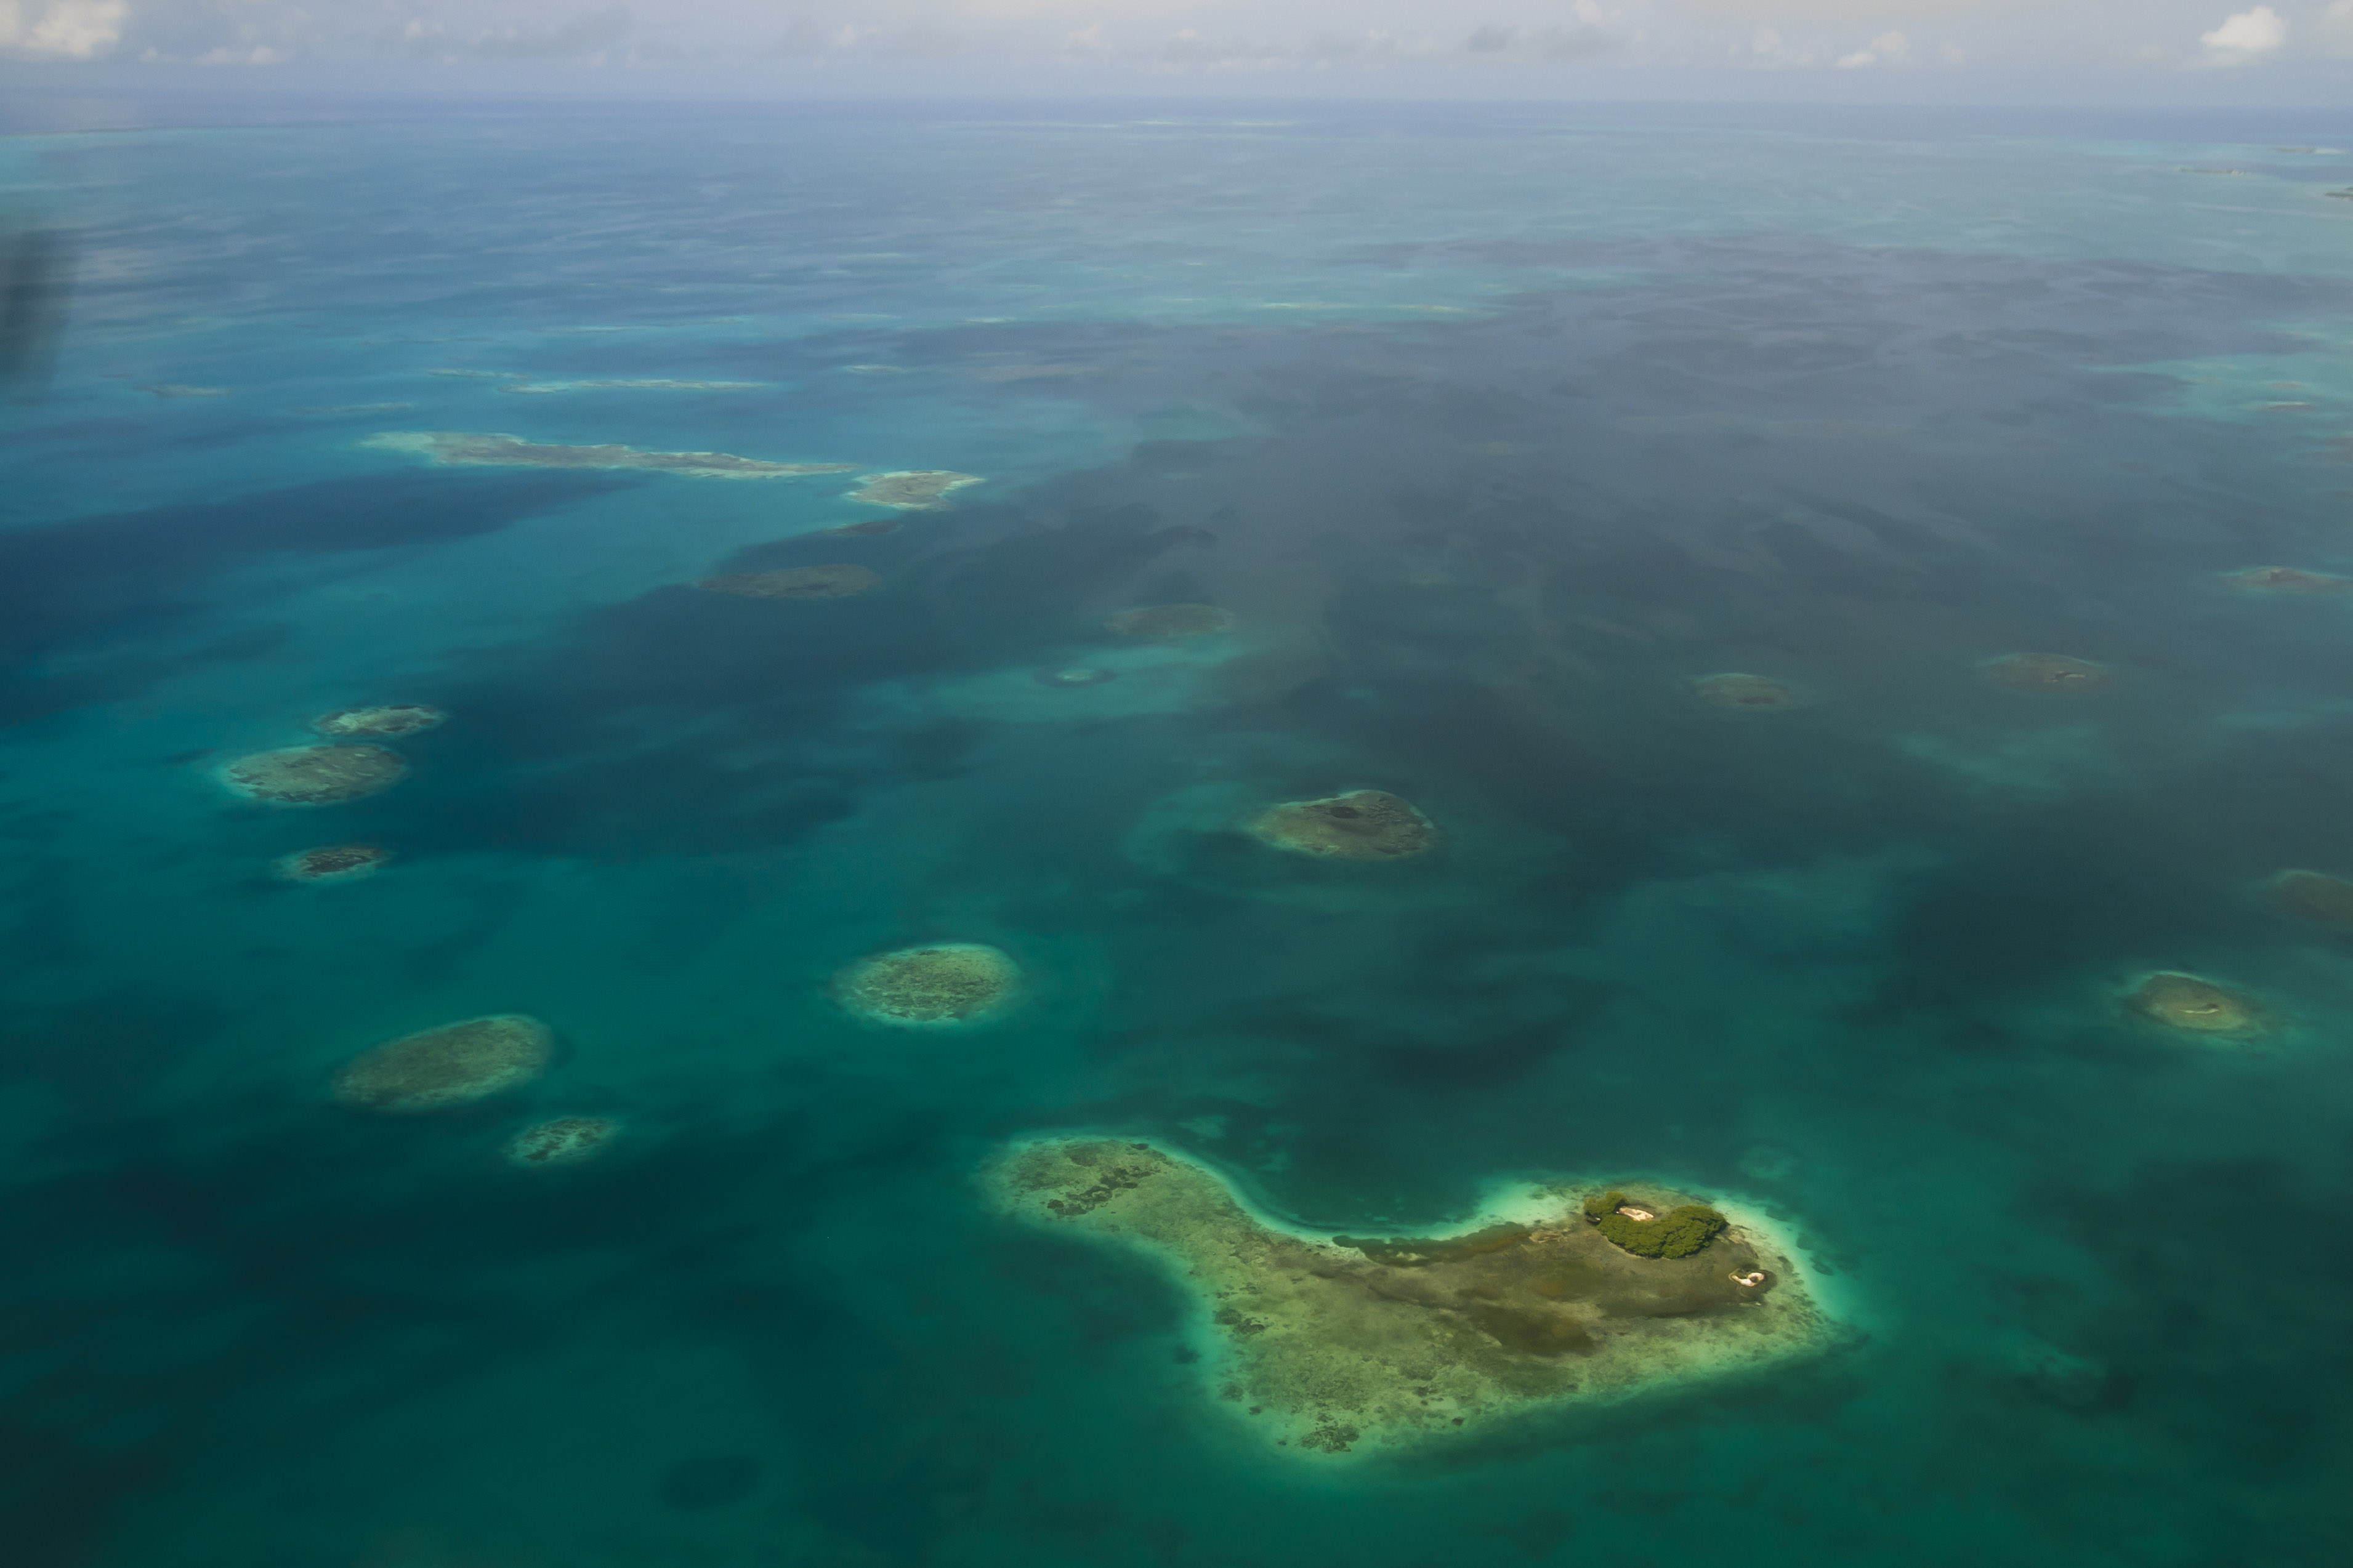
sea, ocean, underwater, biology, nikon, coral reef, reef, venezuela, d300, losroques, marine biology